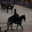
Label: horse